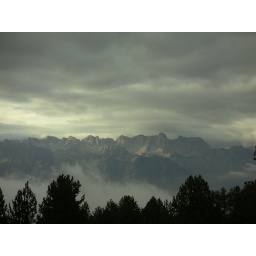
.... the view of Gamila mountain range .... in clouds !!! Click on the note to see the reverse view !